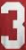
Number: 3